KSCW-DT

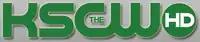
Previous logo from 2008 until the early mid-2010s.

Several months after Schurz closed on its purchase of this station, it launched a new website powered by the Local Media Network division of WorldNow, replacing Broadcast Interactive Media as the operator of the site. Schurz began the process of transitioning the websites of its media properties to the Tribune Interactive platform in Summer 2010 with KWCH and KSCW being the first two using the relaunched Tribune-run platform in late-June (as of 2013, the Schurz television station websites are now operated by Internet Broadcasting). In 2009, KSCW traded transmitter facilities, moving to KWCH's tower just east of Hutchinson in Reno County.